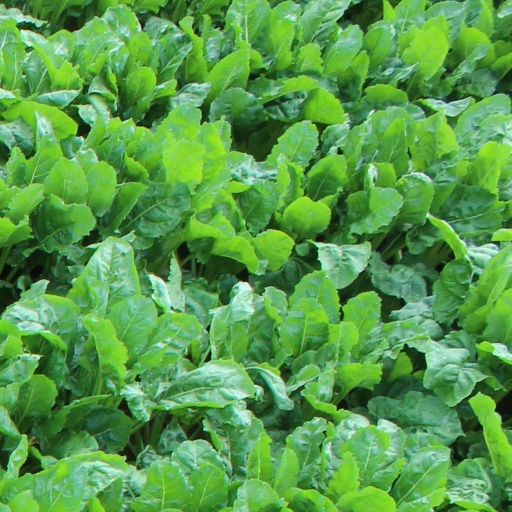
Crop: sugar beet